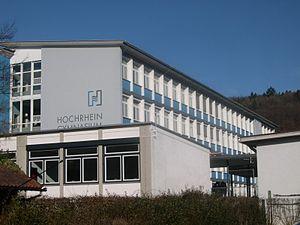
L’histoire de la cité scolaire Augustin-Thierry commence avec la création, par lettre patente, d'un collège royal à Blois par Henri III en 1581 et continue jusqu'à nos jours, malgré plusieurs interruptions et changements de locaux.